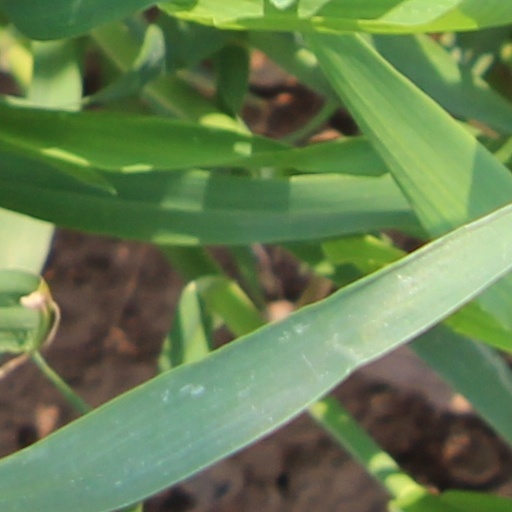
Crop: wheat